Professor (Money Heist)

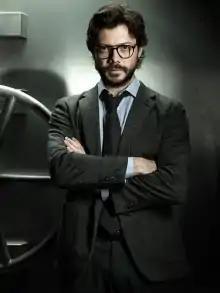

The Professor (Sergio Marquina) is a fictional character in the Netflix series "Money Heist", portrayed by Álvaro Morte. He is the mastermind of the heist who assembled the group, as well as Berlin's long lost brother.